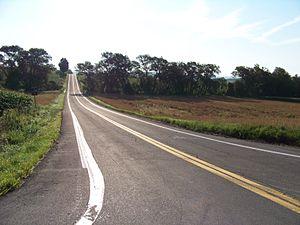
New York State Route 174, aussi connue comme NY 174 est une route d'État dans le comté d'Onondaga située dans le centre de l'État de New York, aux États-Unis. La route est longue de 26,88 km et traverse des régions essentiellement rurales. Elle débute à l'intersection avec la NY 41 à Borodino, un hameau de la ville de Spafford. Elle se dirige vers le nord sur la plus grande partie de sa longueur, sauf sur de courtes distances dans les villages de Marcellus et Camillus. Elle s'achève à sa jonction avec la NY 5 à l'ouest de Camillus, à l'extrémité ouest de la déviation de la NY 5 de Camillus. La Route 174 est située le long d'une grande zone de couches rocheuses sédimentaires, appelée la Formation de Marcellus. La formation est nommée ainsi en raison d'un affleurement situé près de la ville de Marcellus et dévouvert lors d'une étude géologique en 1839.